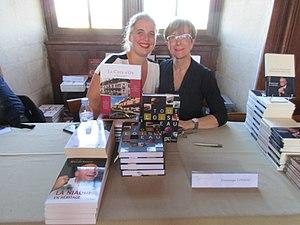
Dominique Loiseau, et sa fille, au salon Livres en Vignes 2016
Dominique Loiseau, née Dominique, Muriel, Véronique Brunet le 28 août 1953 à Neuilly-sur-Seine, est une femme d'affaires française, épouse de Bernard Loiseau.
Bernard Loiseau, né le 13 janvier 1951 à Chamalières et mort le 24 février 2003 à Saulieu, est un chef cuisinier et restaurateur français du restaurant gastronomique Relais Bernard Loiseau, à Saulieu. Avec ses trois étoiles au Guide Michelin, et 19,5/20 au Gault et Millau, il est un des cuisiniers français les plus médiatiques des années 1980 et années 1990.